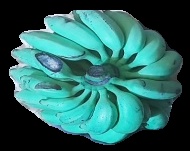
Variety: elakki-bale
Grade: grade3